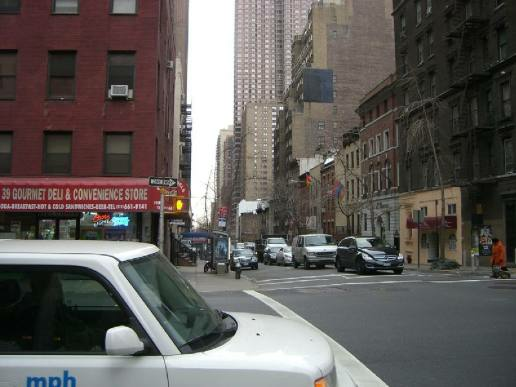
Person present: No